Róisín Dubh (song)

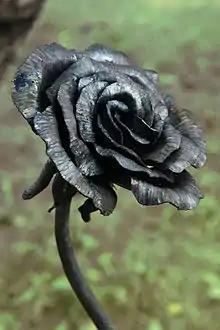
"Róisín Dubh" translates to "Black/Dark Rose" - referring to Róisín's dark hair colour.

"Róisín Dubh" ("Dark Rosaleen" or "Little Dark Rose") is one of Ireland's most famous political songs. It is based on an older love-lyric which referred to the poet's beloved rather than, as here, being a metaphor for Ireland. The intimate tone of the original carries over into the political song. It is often attributed to Antoine Ó Raifteiri, but almost certainly predates him.